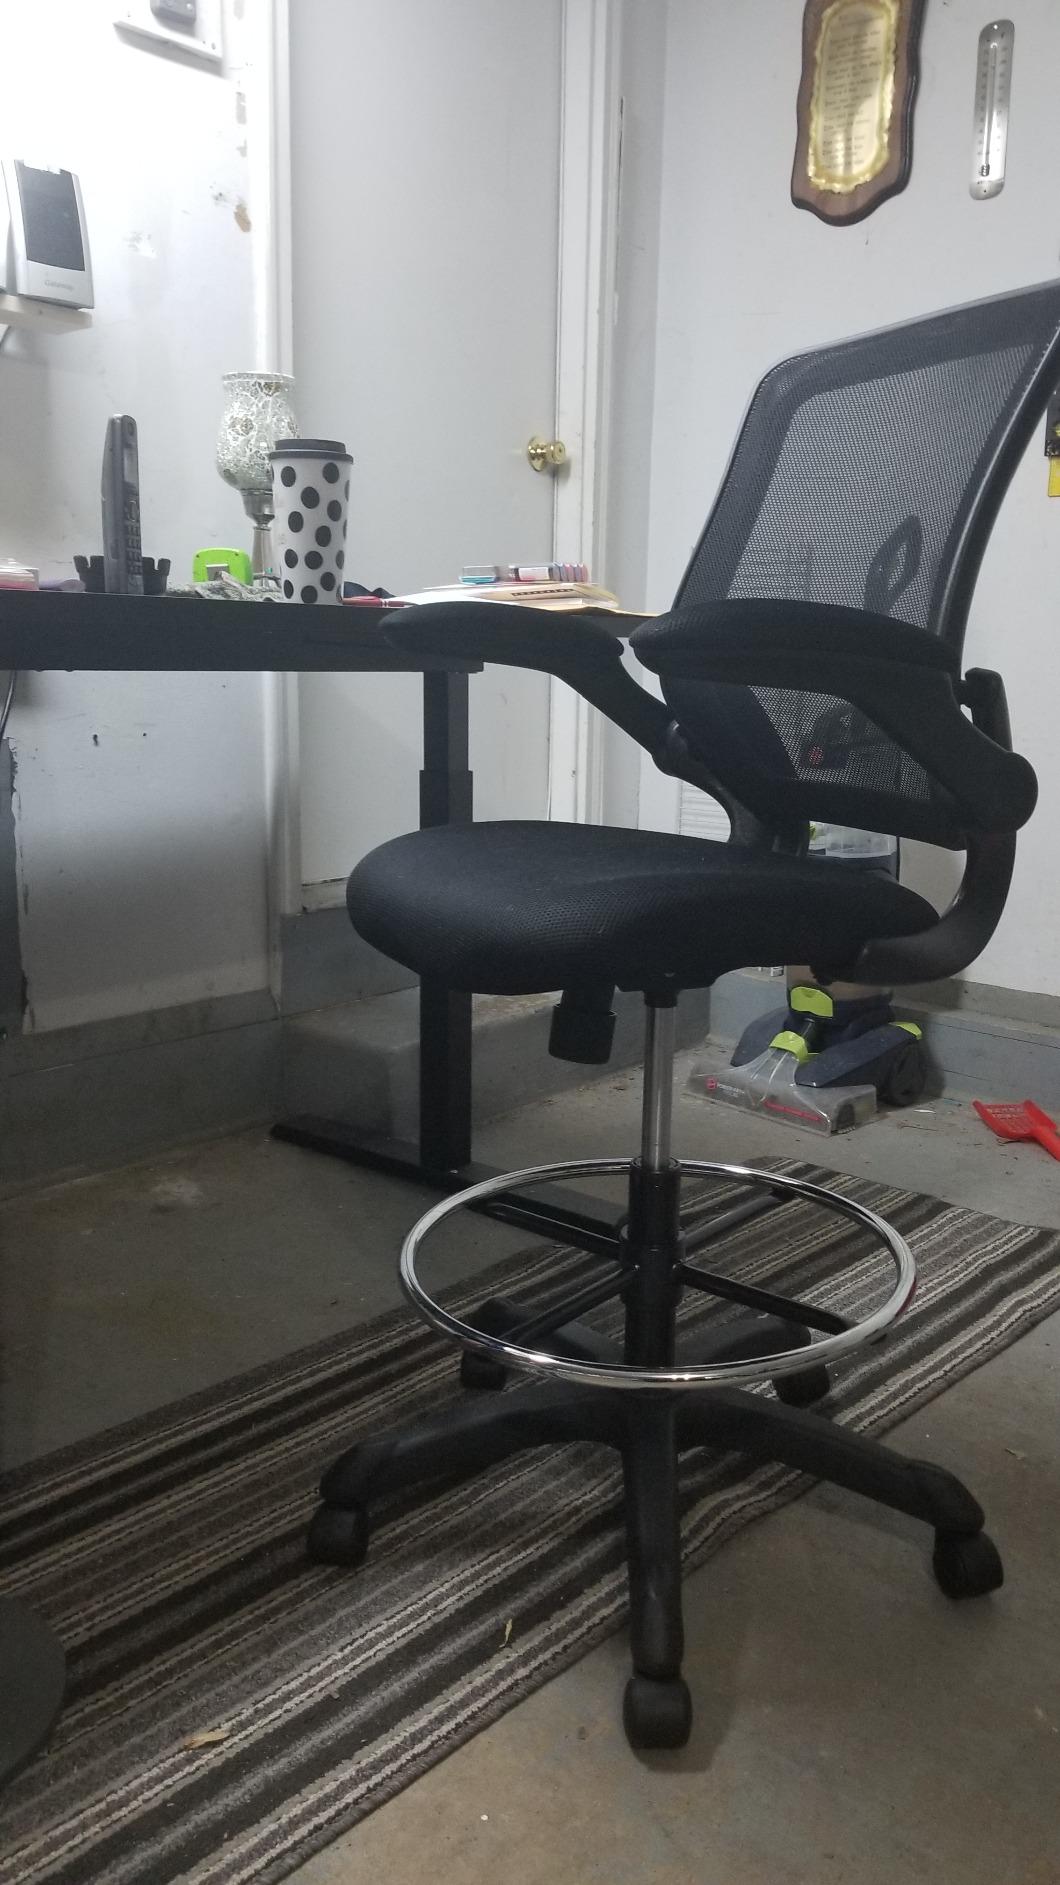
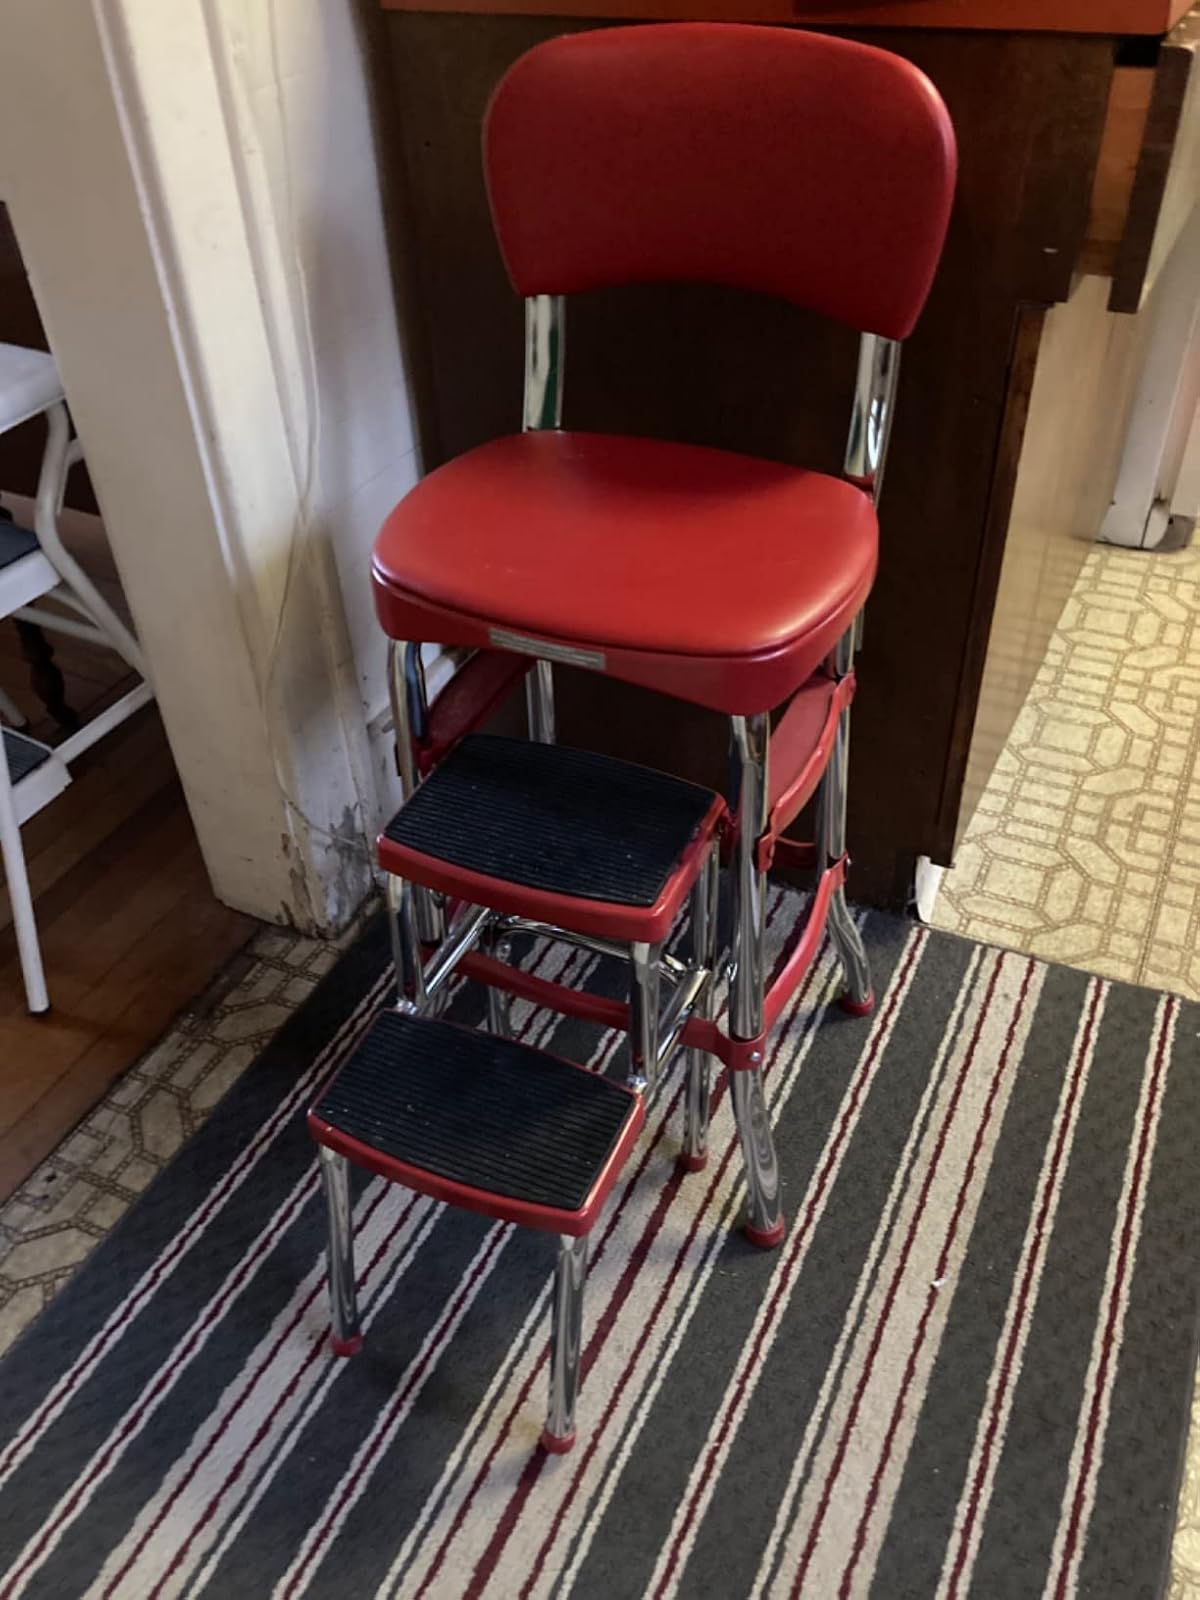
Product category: items_chair
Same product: no